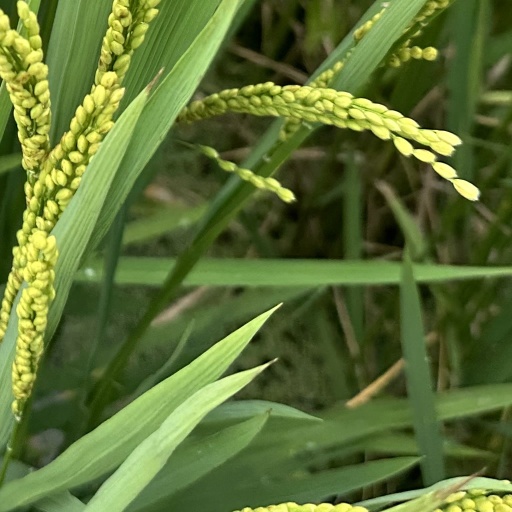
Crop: rice